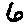
Label: 6